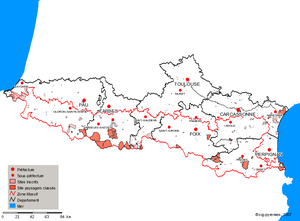
Les espaces protégés des Pyrénées concernent et recensent les « espaces protégés », appelés aussi « espaces naturels », présents dans la zone des Pyrénées. Ces espaces sont recensés et gérés par différentes organisations internationales, nationales et régionales, dont les programmes ont des statuts différents, mais néanmoins dont le but général est commun, à savoir préserver la spécificité naturelle et culturelle de tels espaces. Il peut ainsi arriver qu'un même site soit classé par plusieurs organisations, ou que plusieurs sites se recoupent entre eux : par exemple, le site Pyrénées-Mont Perdu classé par l'UNESCO se situe à cheval sur une partie du Parc national des Pyrénées, reconnu et géré par l'État français, et une partie du Parc national d'Ordesa et du Mont-Perdu, reconnu et géré par l'État espagnol, ces derniers contenant eux-mêmes de nombreux sites répertoriés par le réseau européen Natura 2000.